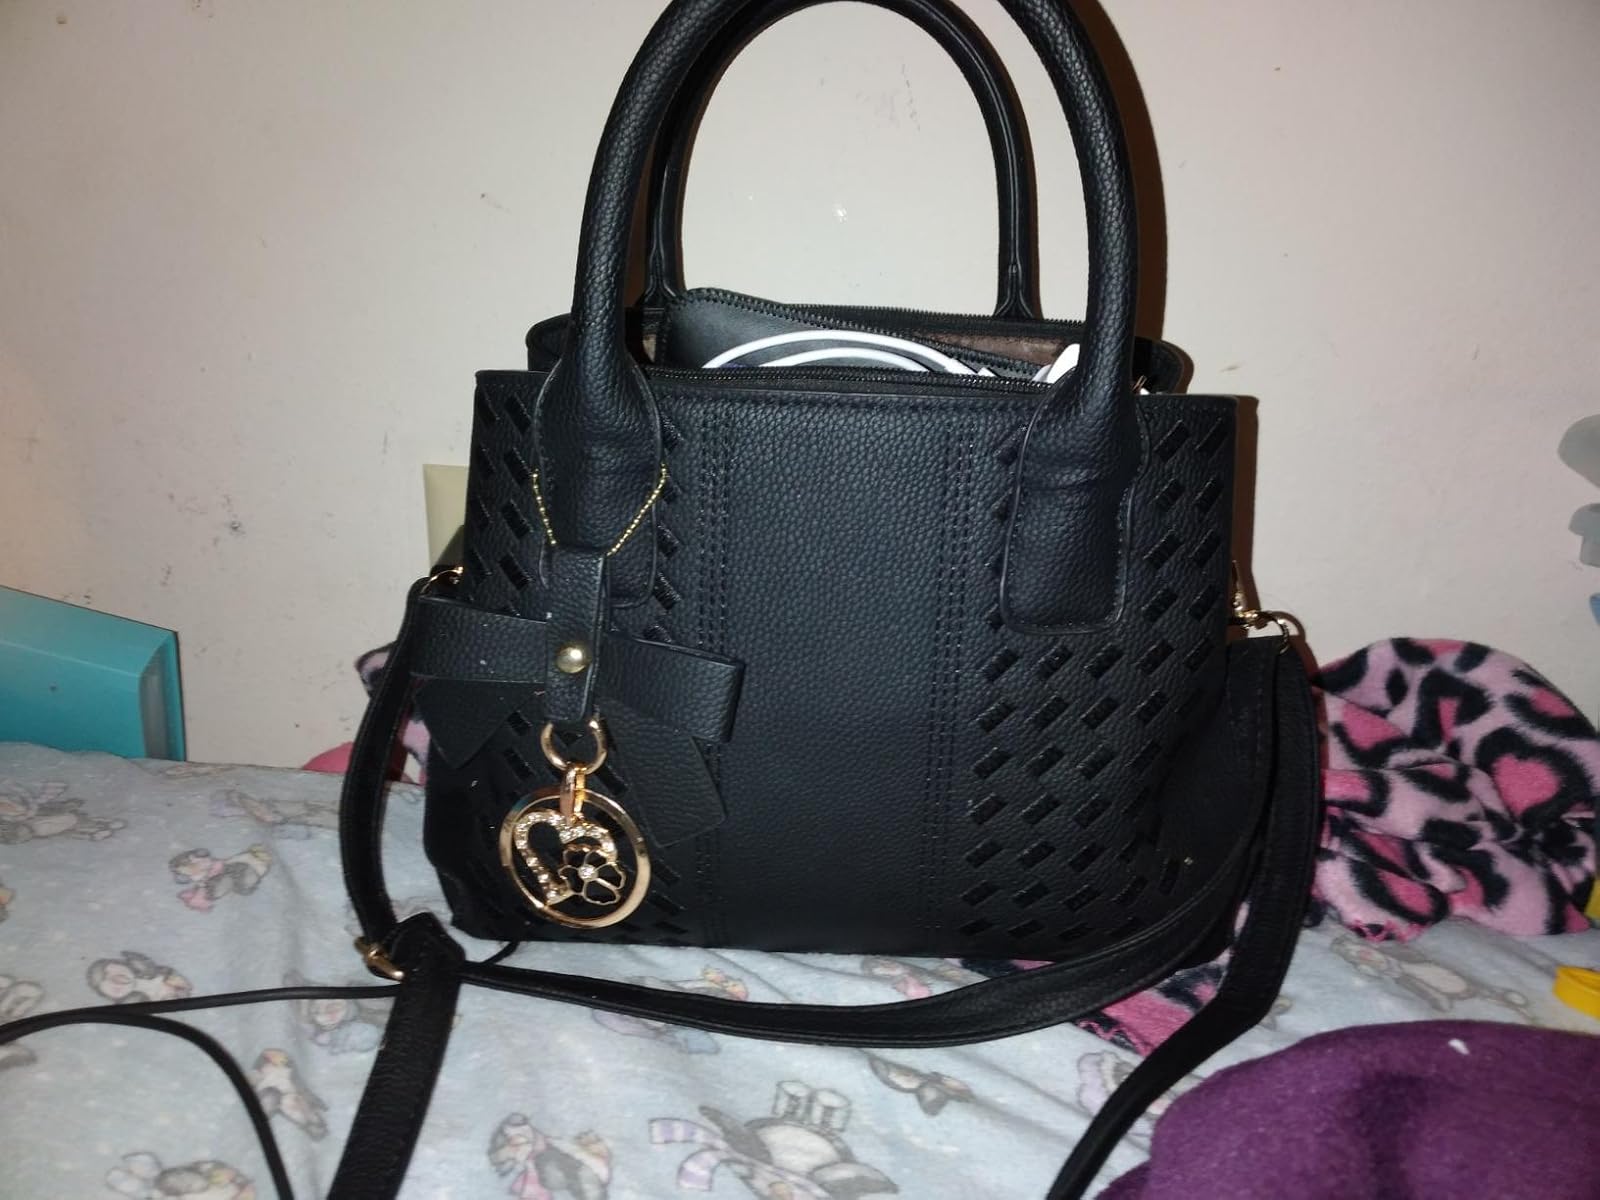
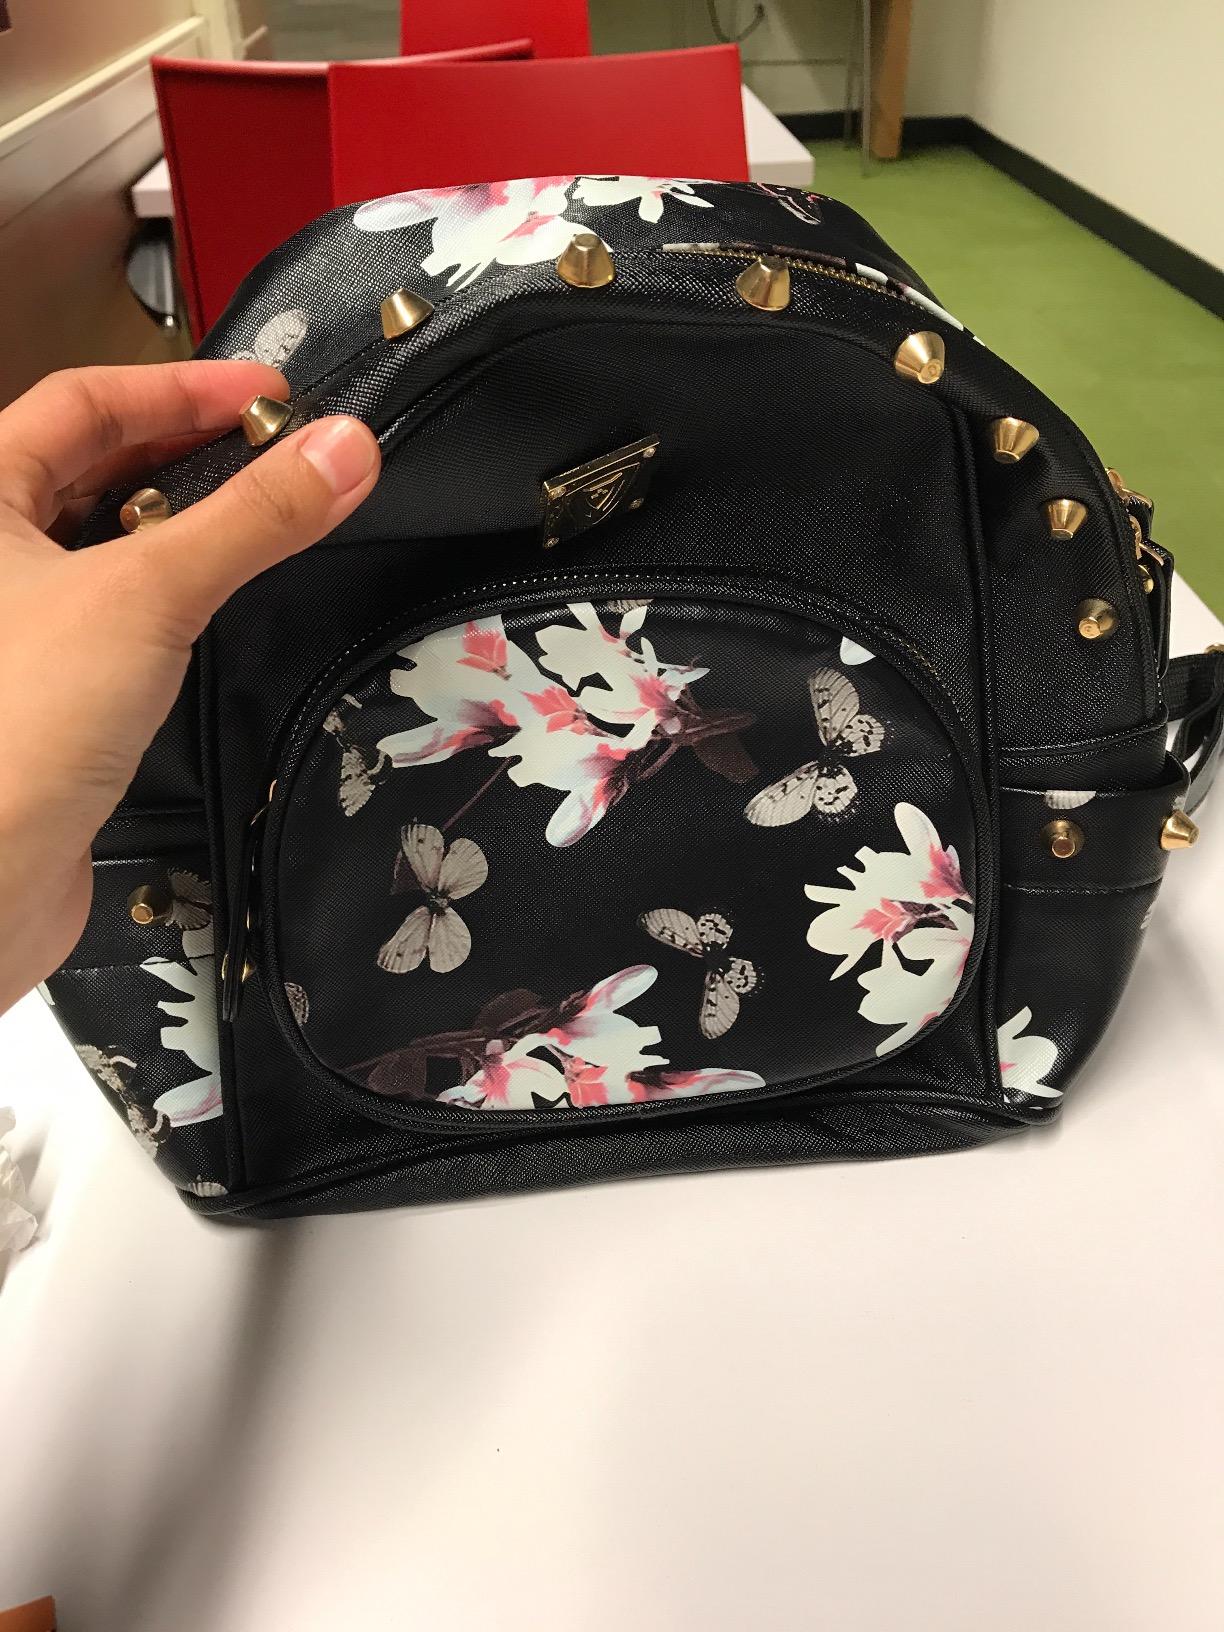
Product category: accessories_handbag
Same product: no